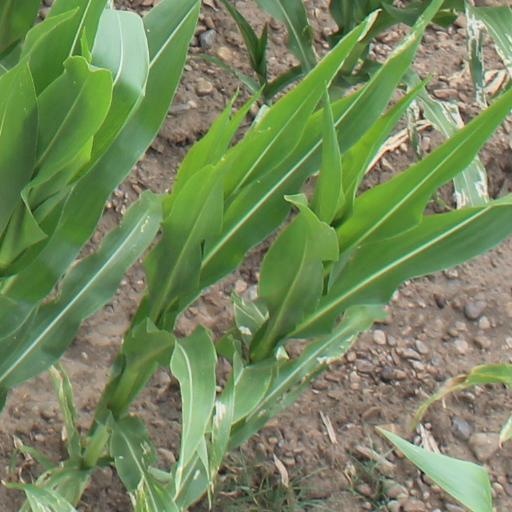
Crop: maize; corn